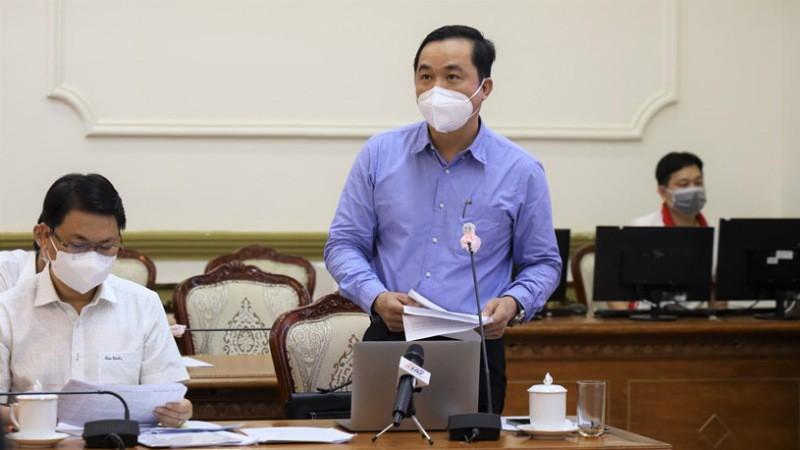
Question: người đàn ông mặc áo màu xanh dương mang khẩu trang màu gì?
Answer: mang khẩu trang màu trắng